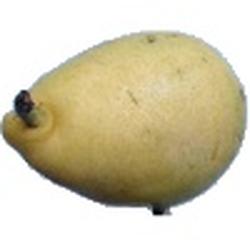
Label: Pear